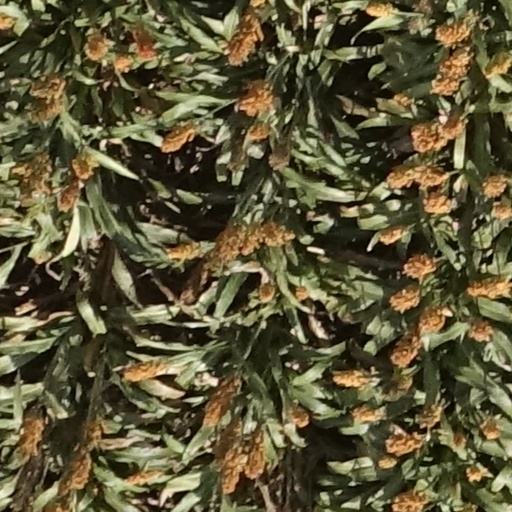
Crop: sorghum